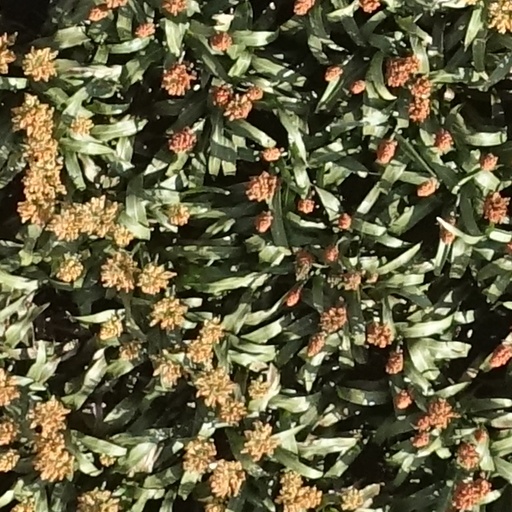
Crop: sorghum